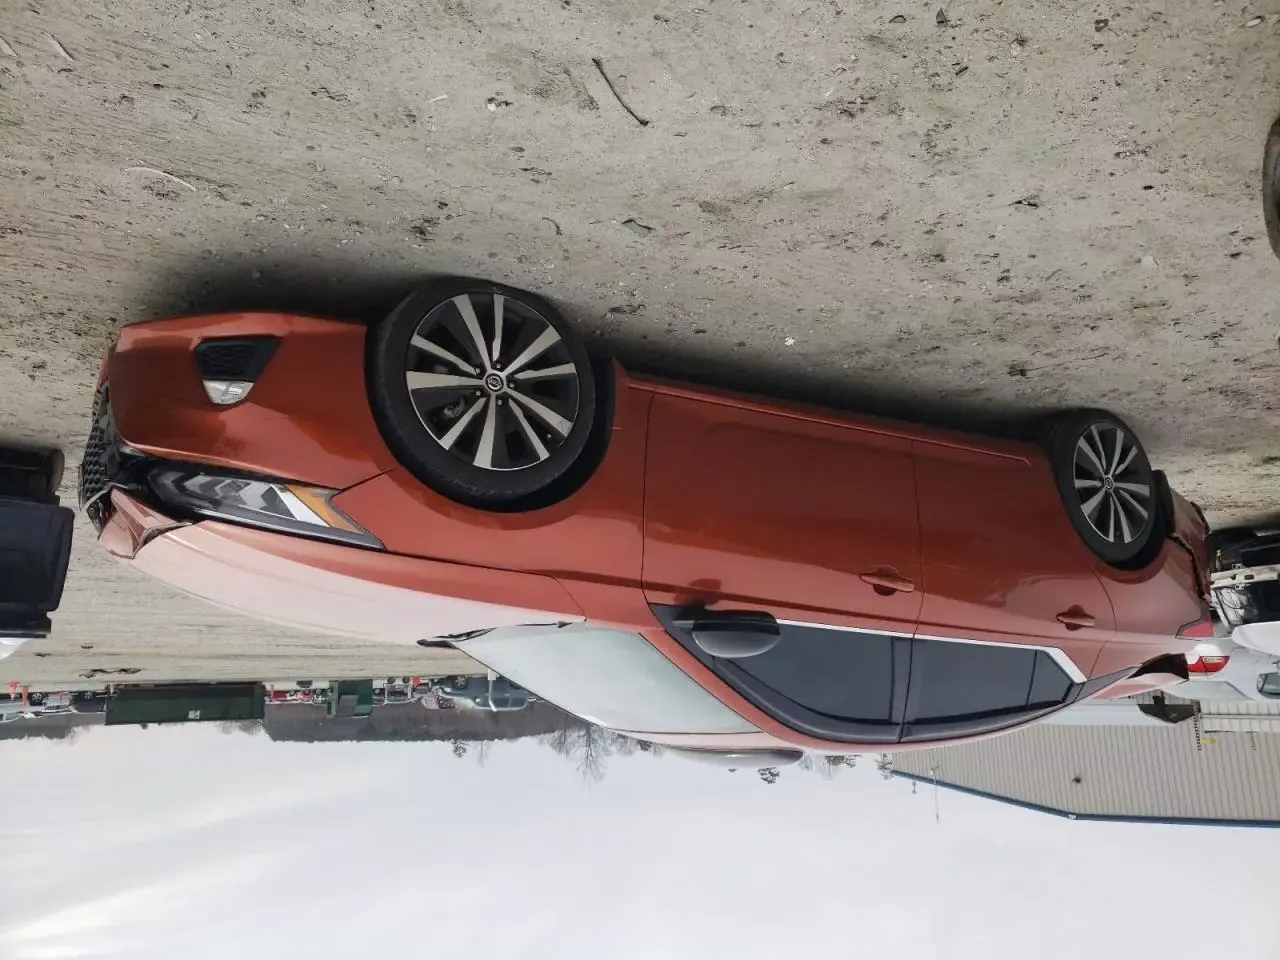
Aucun dommage détecté.
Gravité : aucun